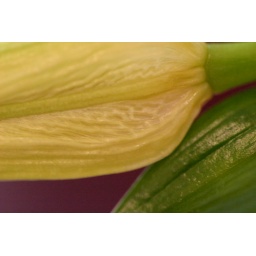
I found some flowers in my kitchen and thought before they die and life goes into winter I thought I might take pictures.